European School of Management and Technology

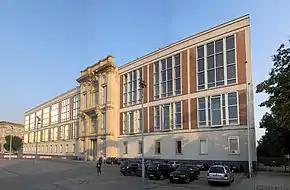
Berlin campus

Besides the main campus in Berlin, the school operated a campus Cologne, Schloss Gracht, until 2018. The historic castle and grounds, which served as the Metternich family's residence for centuries, became the site of ESMT's German-language executive education courses right after the school's foundation. Following integration of these courses into the main campus of ESMT, Schloss Gracht was sold in 2018.